1935 Peruvian Primera División

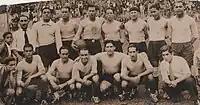
Sport Boys, champion

The 1935 season of the Peruvian Primera División "(Primera A)" was the 20th season of top-flight Peruvian football. A total of 5 teams competed in this league. The national champions were Sport Boys. Matches were not completed; Sport Boys was declared champion, as no team could reach them. No team was relegated as First Division grew to 10 teams. From 1931 until 1942 the points system was W:3, D:2, L:1, walkover:0.